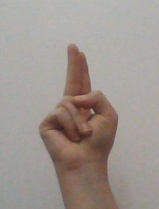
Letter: taa